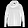
Label: Pullover